Hioka Station

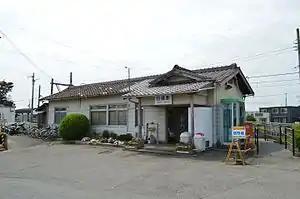
Hioka Station in August 2015

is a passenger railway station located in the city of Kakogawa, Hyōgo Prefecture, Japan, operated by West Japan Railway Company (JR West).